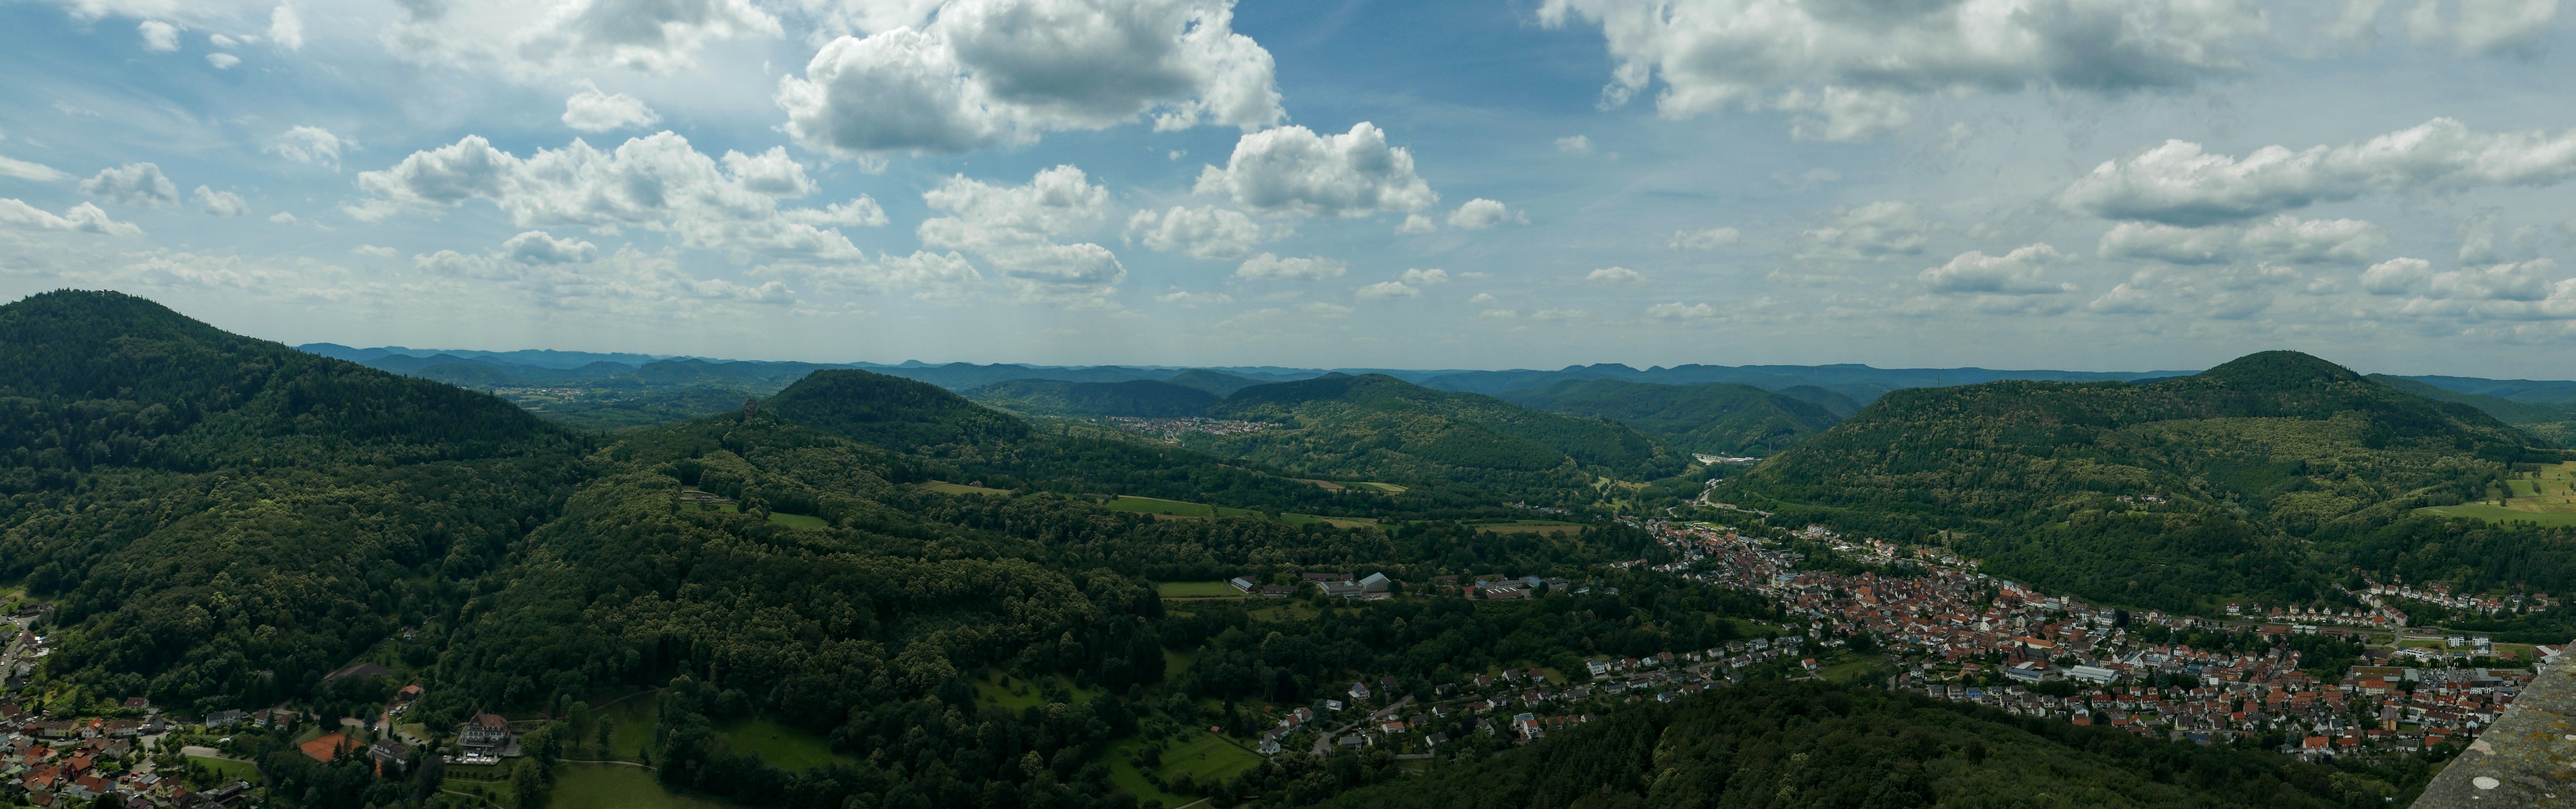
landscape, horizon, mountain, photography, hill, view, valley, mountain range, panorama, hike, plateau, ecosystem, palatinate, palatinate forest, aerial photography, annweiler, geographical feature, mountainous landforms, trifels